Indautxu

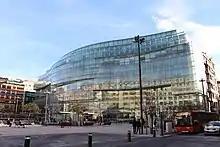
Bizkaia Government building.

Indautxu has several public and private healthcare facilities, among them the Indautxu public health center and the Bombero Etxaniz healthcare centre, both part of the Osakidetza network. Private centres include the Indautxu Clinic, founded in 1954. The quarter houses government institutions such as the Regional Service of Ports of Biscay and the main public attention offices for the Basque Government, "Zuzenean". Located in the Moyua Plaza by the border with Abando is located the regional Treasury Department delegation of the Spanish government. The quarter also houses a delegation of the Biscayan regional government, located in a glass building by the Bizkaia Plaza.